Shenjiying

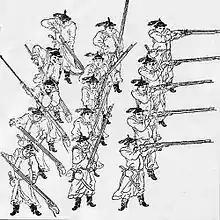
Ming musketeers. The Chinese military organized their musketeers in three ranks and utilize volley fire tactics, rank fire, countermarch volley, deep rank [5-8 ranks deep] simultaneous volley firing. General Qi Jiguang's musketeers emphasize accuracy and being well disiciplined.

The Shenjiying, which directly translates to "Divine Machine Battalion", was one of Ming dynasty's three elite military divisions stationed around Beijing collectively called the "Three Great Battalions", and was famous for its utilization of firearm weaponries. Its name has also been variously rendered as Firearms Division, Artillery Camp, Shen-chi Camp and Firearm Brigade.